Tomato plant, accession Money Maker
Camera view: tilt-top (135 deg); turntable rotation: 150 degrees
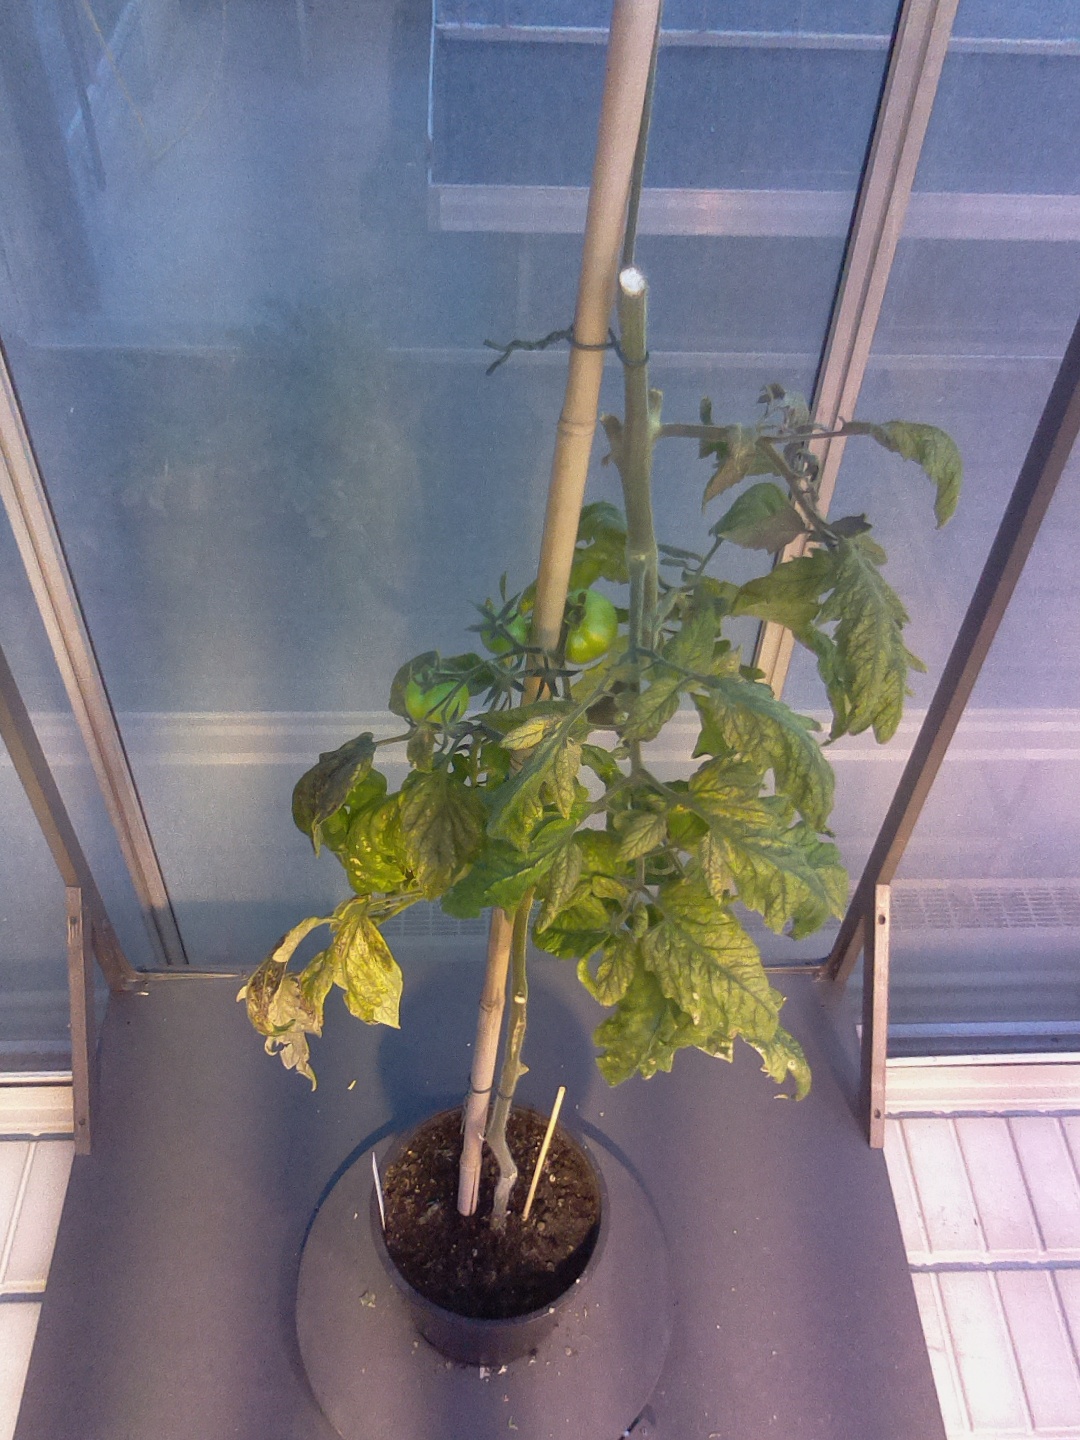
BBCH growth stage 76: 60%-70% of final fruit size